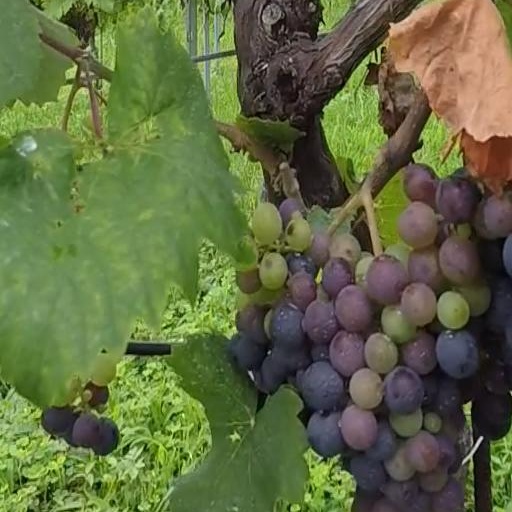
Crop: grape